Scarfies

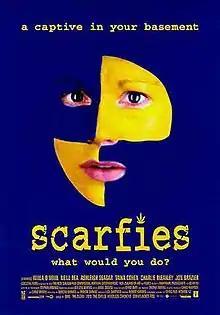
Theatrical release poster

Scarfies (released as Crime 101 in the United States) is a 1999 New Zealand black comedy film set in the southern university city of Dunedin. The film's original title comes from the local nickname for university students, scarfie, so called because of the traditional blue and gold scarves worn by students during the city's cool winters in support of the Otago Rugby Football Union.